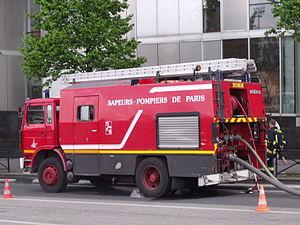
Vu ici en mai 2012 à la Porte d'Asnières, ce Fourgon d'Appui FA9 était alors un véhicule de réserve.
La brigade de sapeurs-pompiers de Paris, familièrement appelée la Brigade, est une unité du génie de l'Armée de terre française, placée sous l'autorité du préfet de police de Paris. Elle est commandée par le général de brigade Jean-Marie Gontier depuis le 30 novembre 2019.
Un fourgon d'appui est un agrès de la brigade de sapeurs-pompiers de Paris destiné prioritairement à l'attaque du feu.